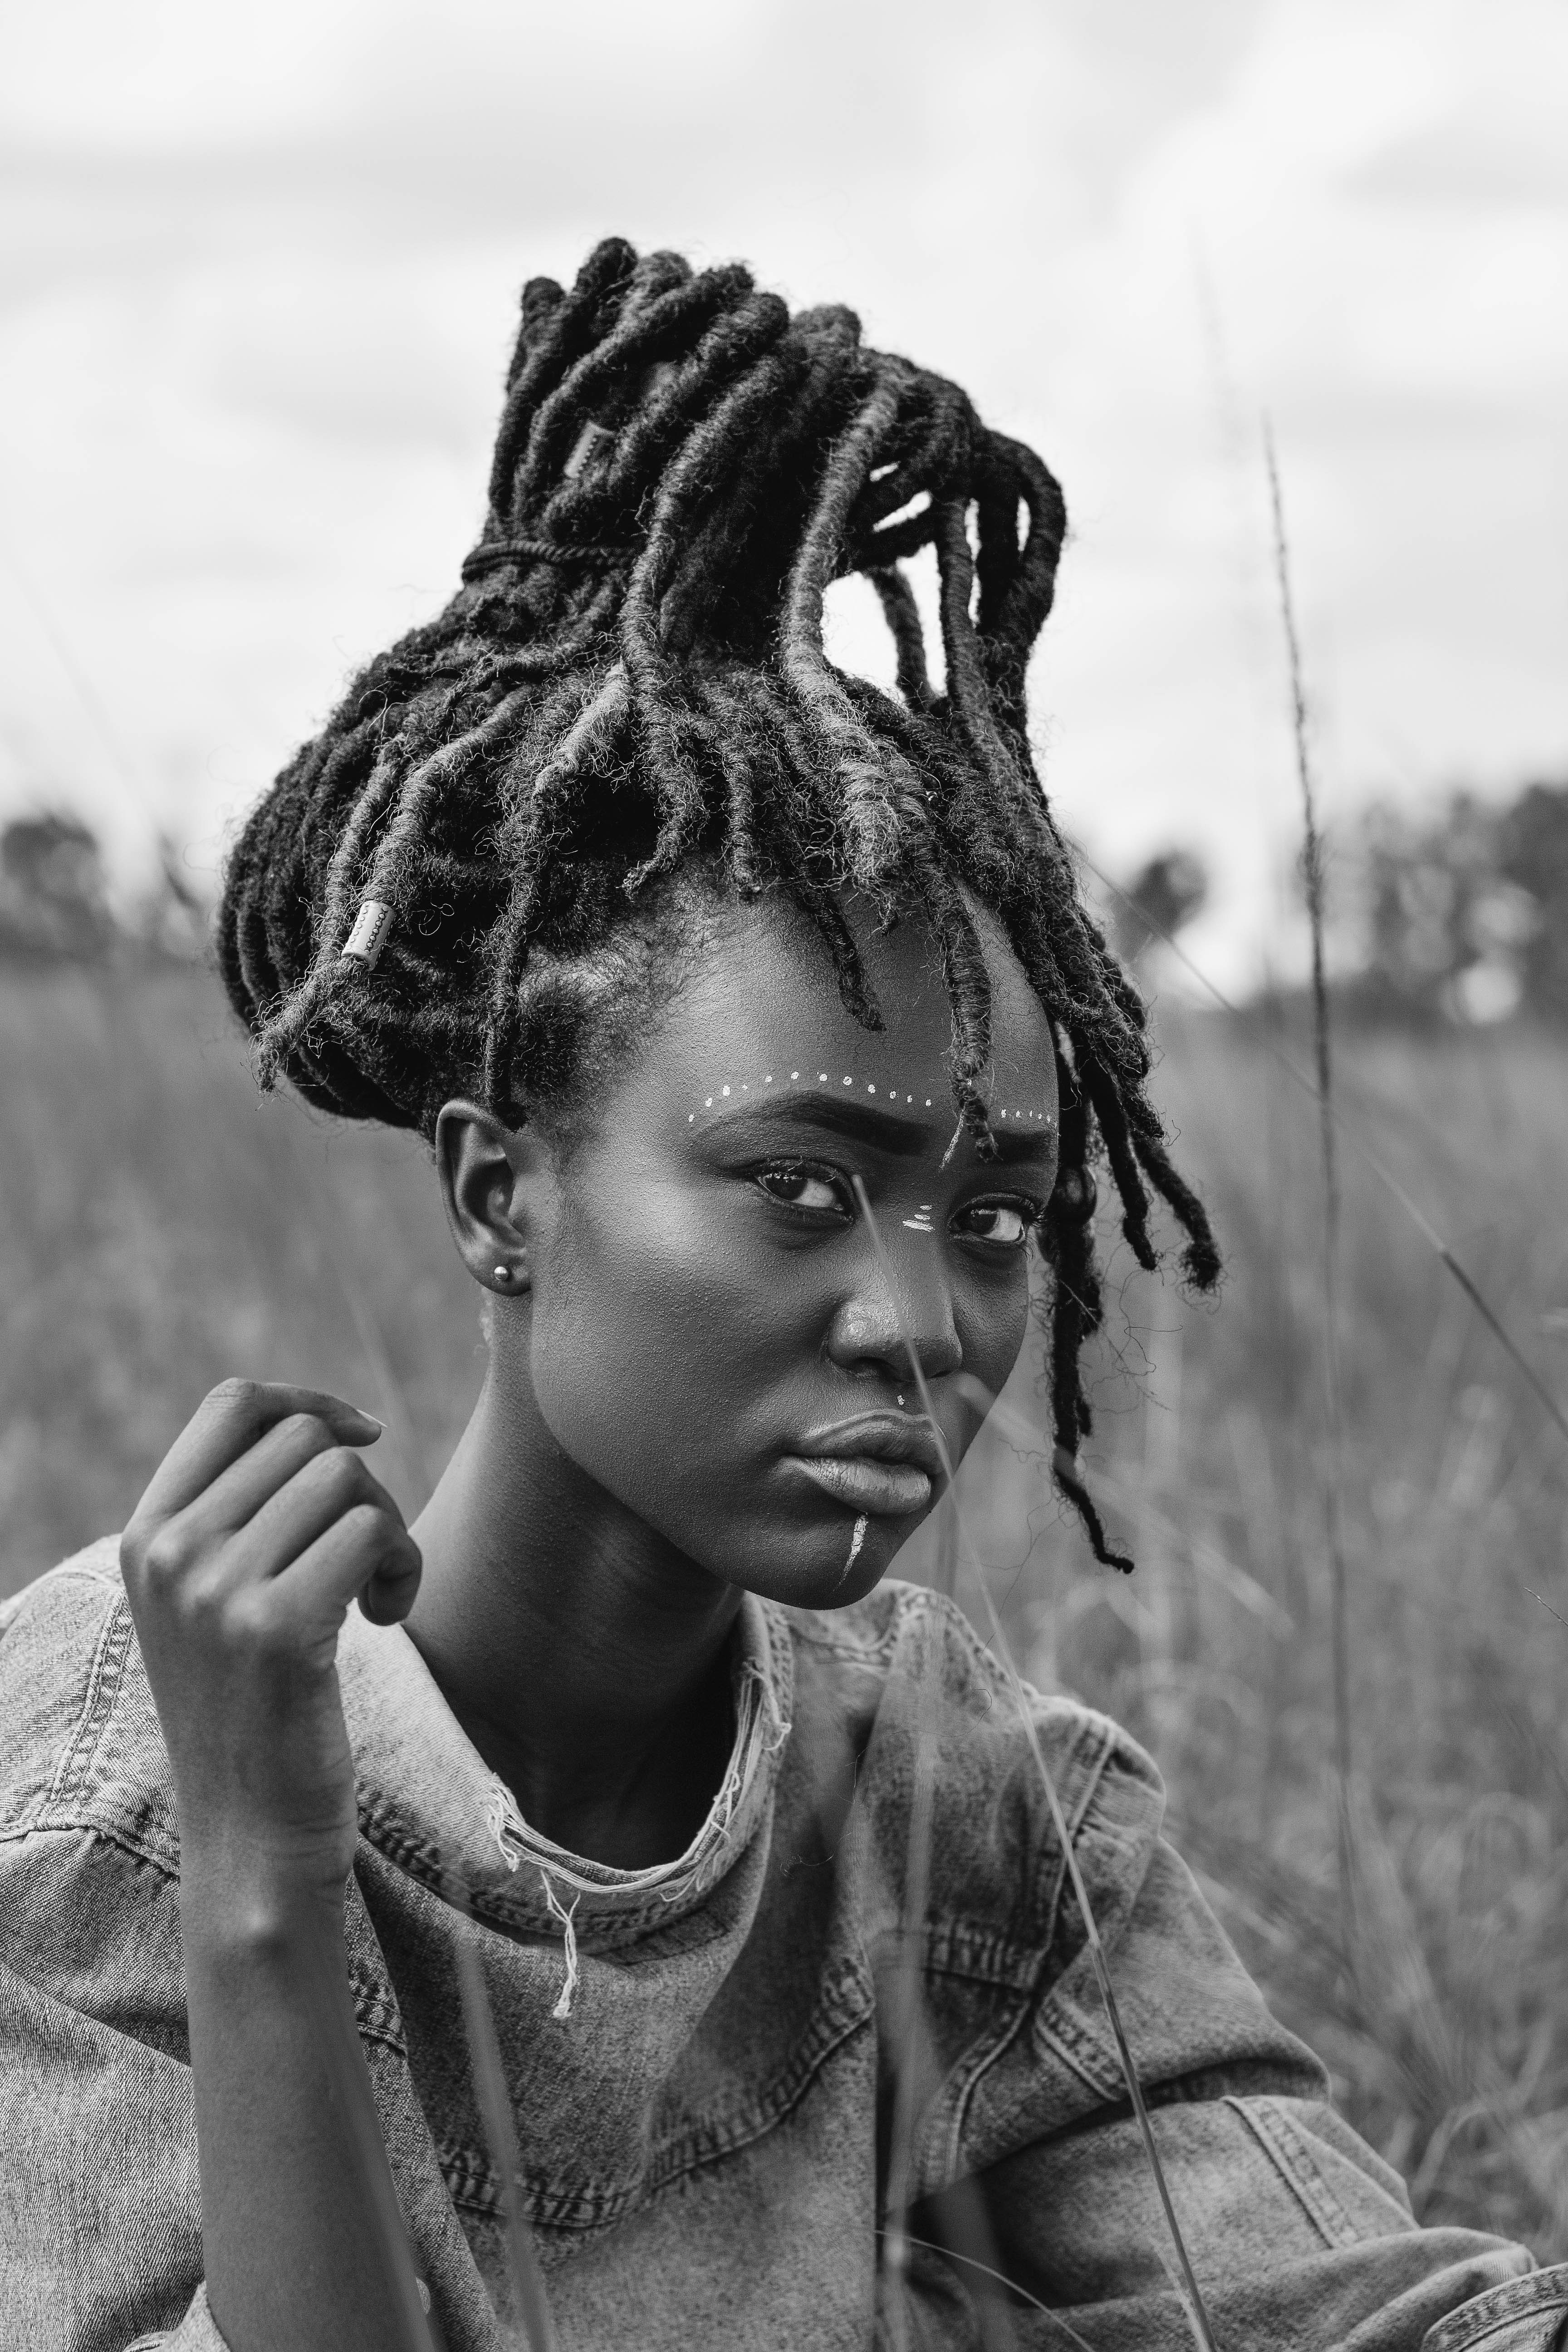
hair, people, face, black, hairstyle, dreadlocks, child, monochrome, black and white, beauty, eye, adaptation, monochrome photography, human, smile, photography, tribe, portrait photography, cornrows, style, black hair